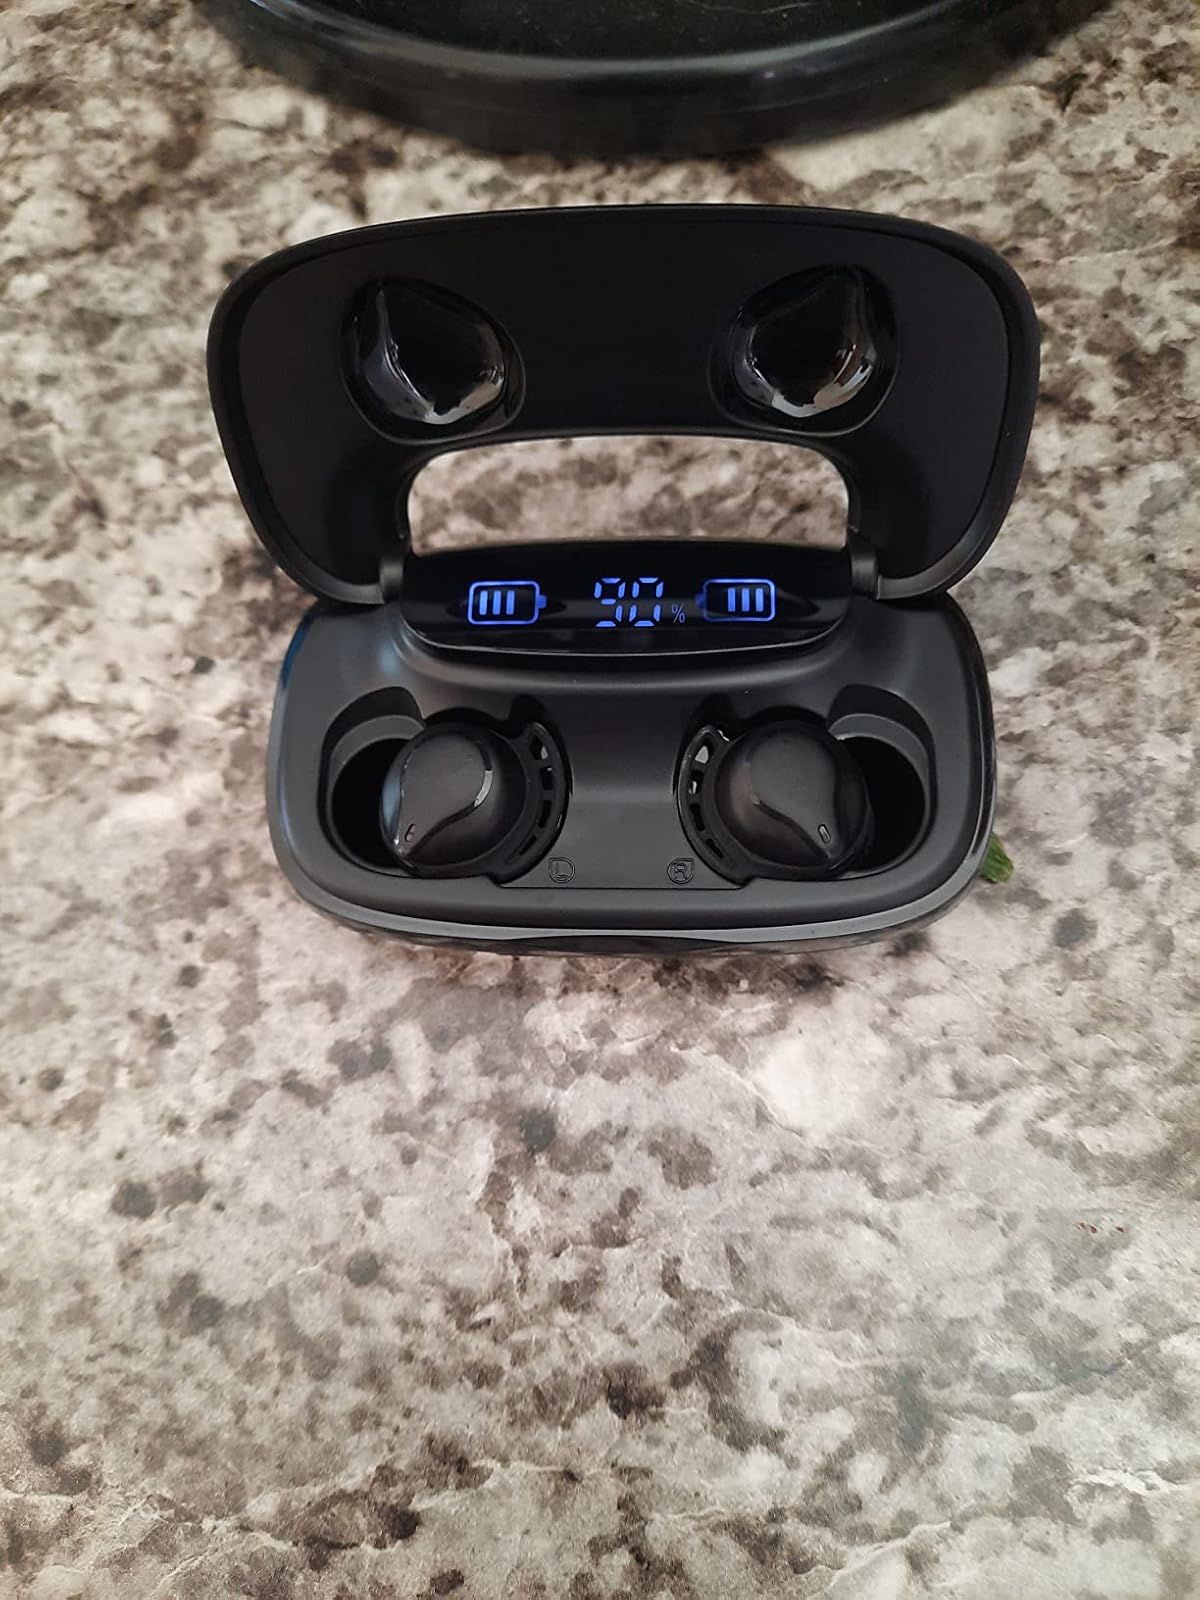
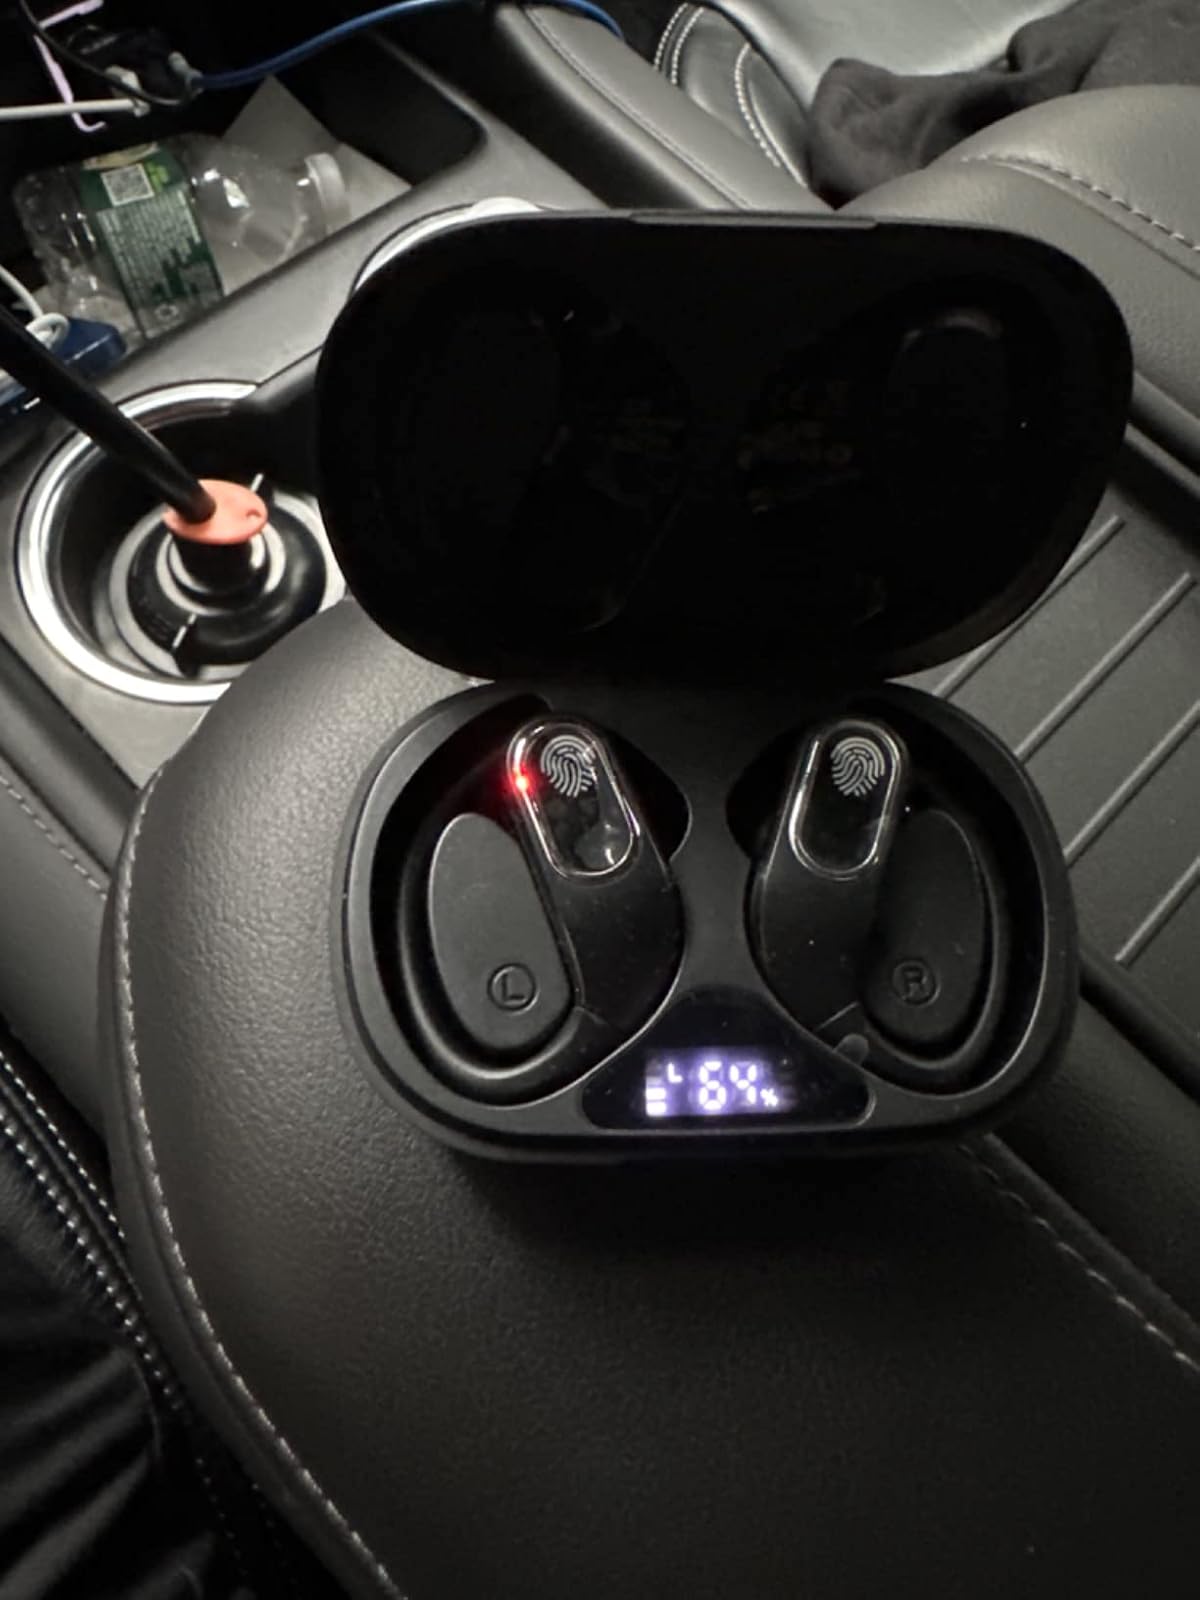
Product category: earbuds
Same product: no